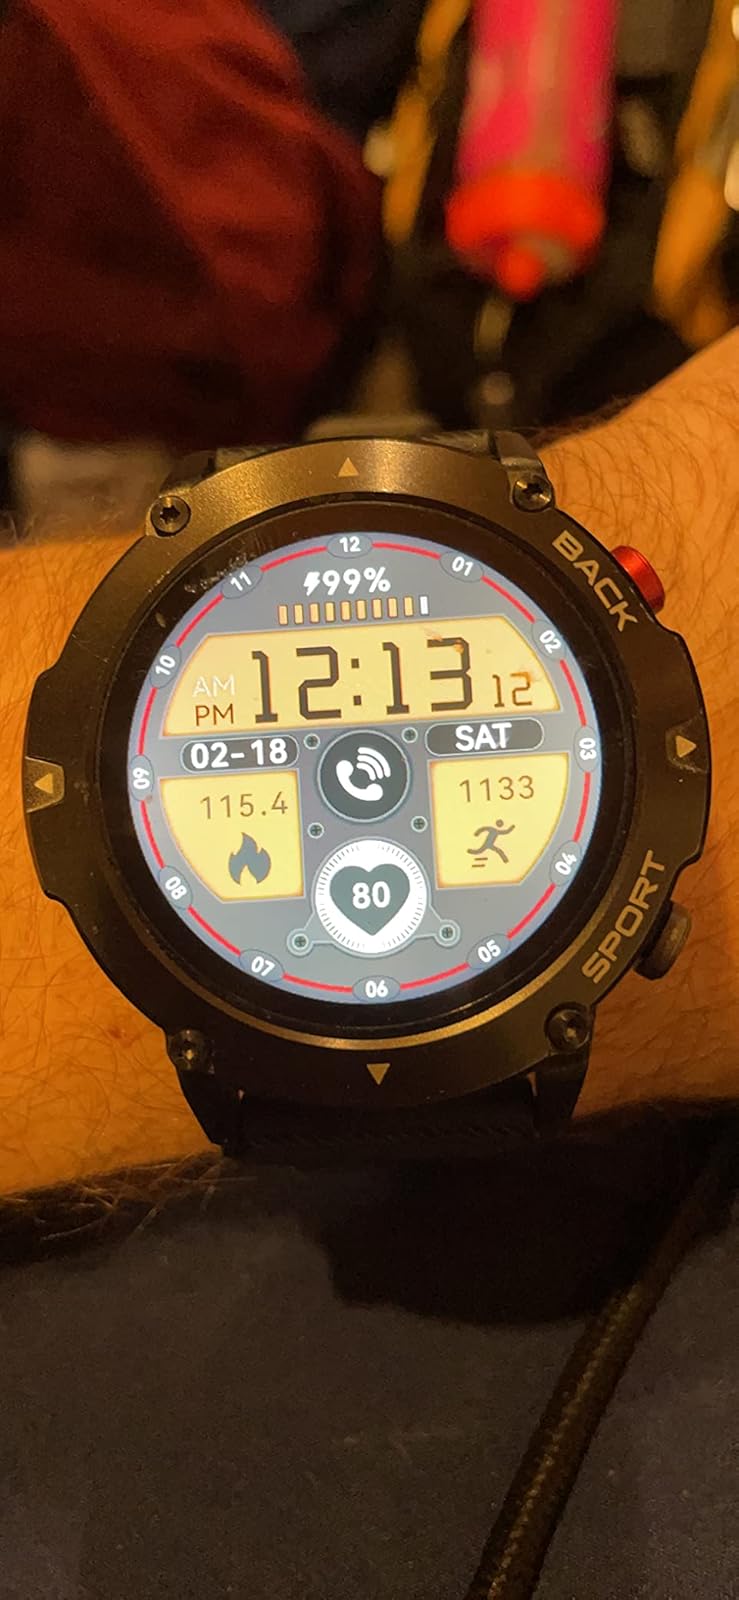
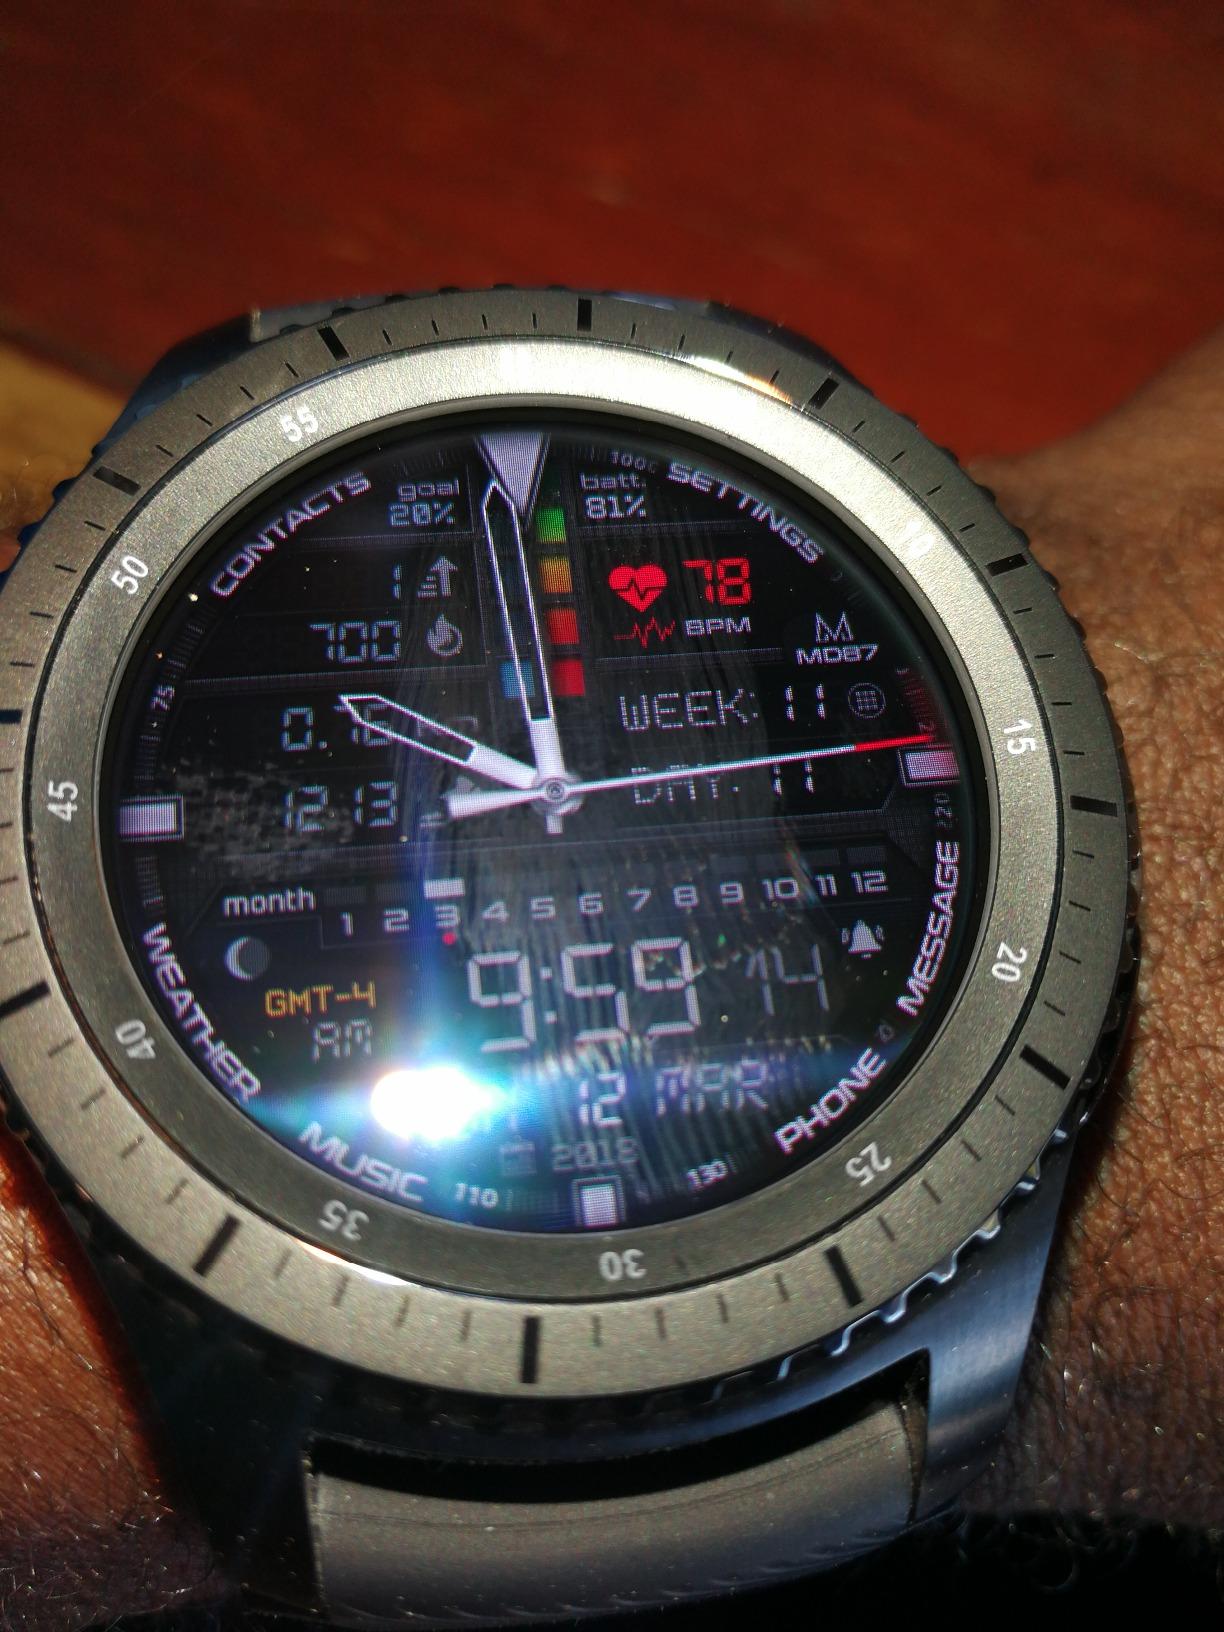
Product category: smartwatch
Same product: no